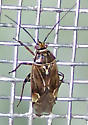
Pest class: lygus_bug